May J.

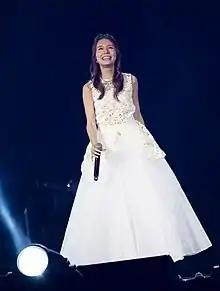
May J. performing in 2015

Mei Jamileh Hashimoto ( "Hashimoto Mei", ; born June 20, 1988) better known by her stage name May J., is a Japanese pop and R&B singer who made her major label debut under Sony Music Japan on July 12, 2006, with her first mini-album "All My Girls". She was born to an Iranian mother and Japanese father.